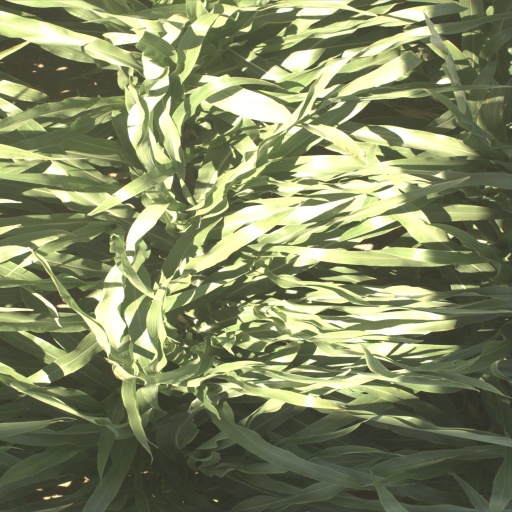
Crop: sorghum